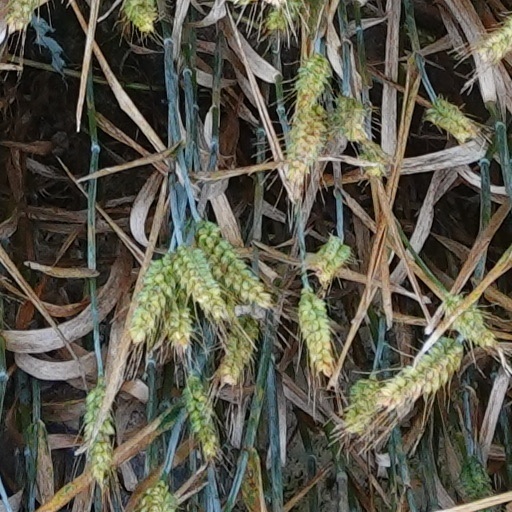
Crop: wheat